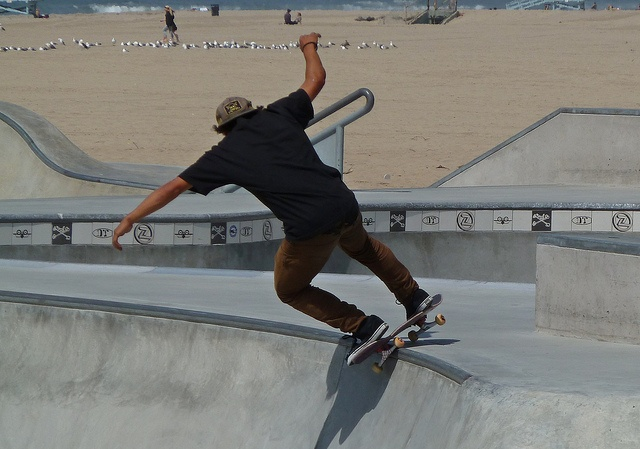
A guy does tricks on his skateboard at a skate park that appears to be on a seashore.
A skateboarder prepares to go down a ramp at a skate park.
A person that is doing a skateboard trick on a rail.
A man riding a skateboard up the side of a ramp.
A person at a concrete skate park riding a skateboard on the side of a ramp area.